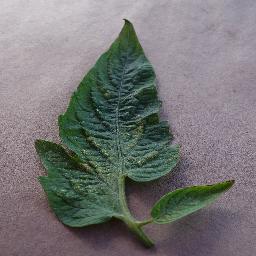
Label: Tomato___Spider_mites Two-spotted_spider_mite